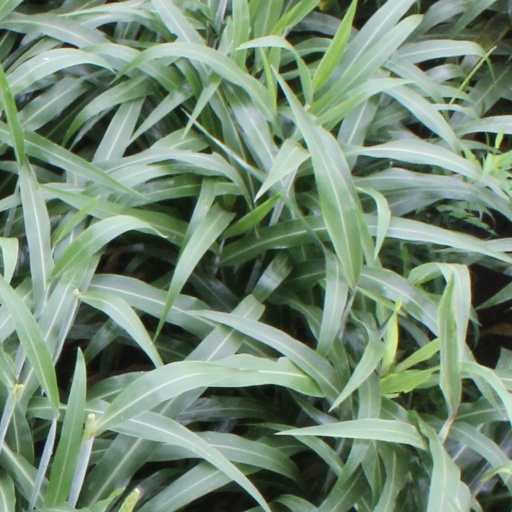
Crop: sorghum